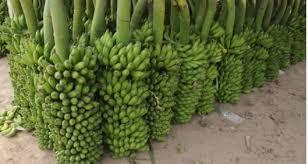
Ndizi ni tunda laini, tamu na lenye virutubisho vingi sana. Huliwa ikiwa mbichi, kupikwa au kukaangwa na ni chanz kizuri cha nishati katika mwili ya binadamu.